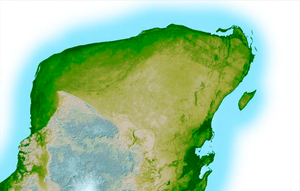
Péninsule du Yucatan. Image de la fr:NASA [1]